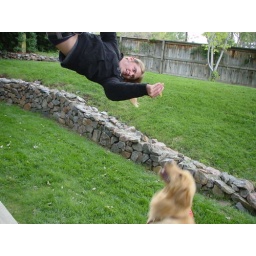
acrobatics in a tree with random dog chasing you